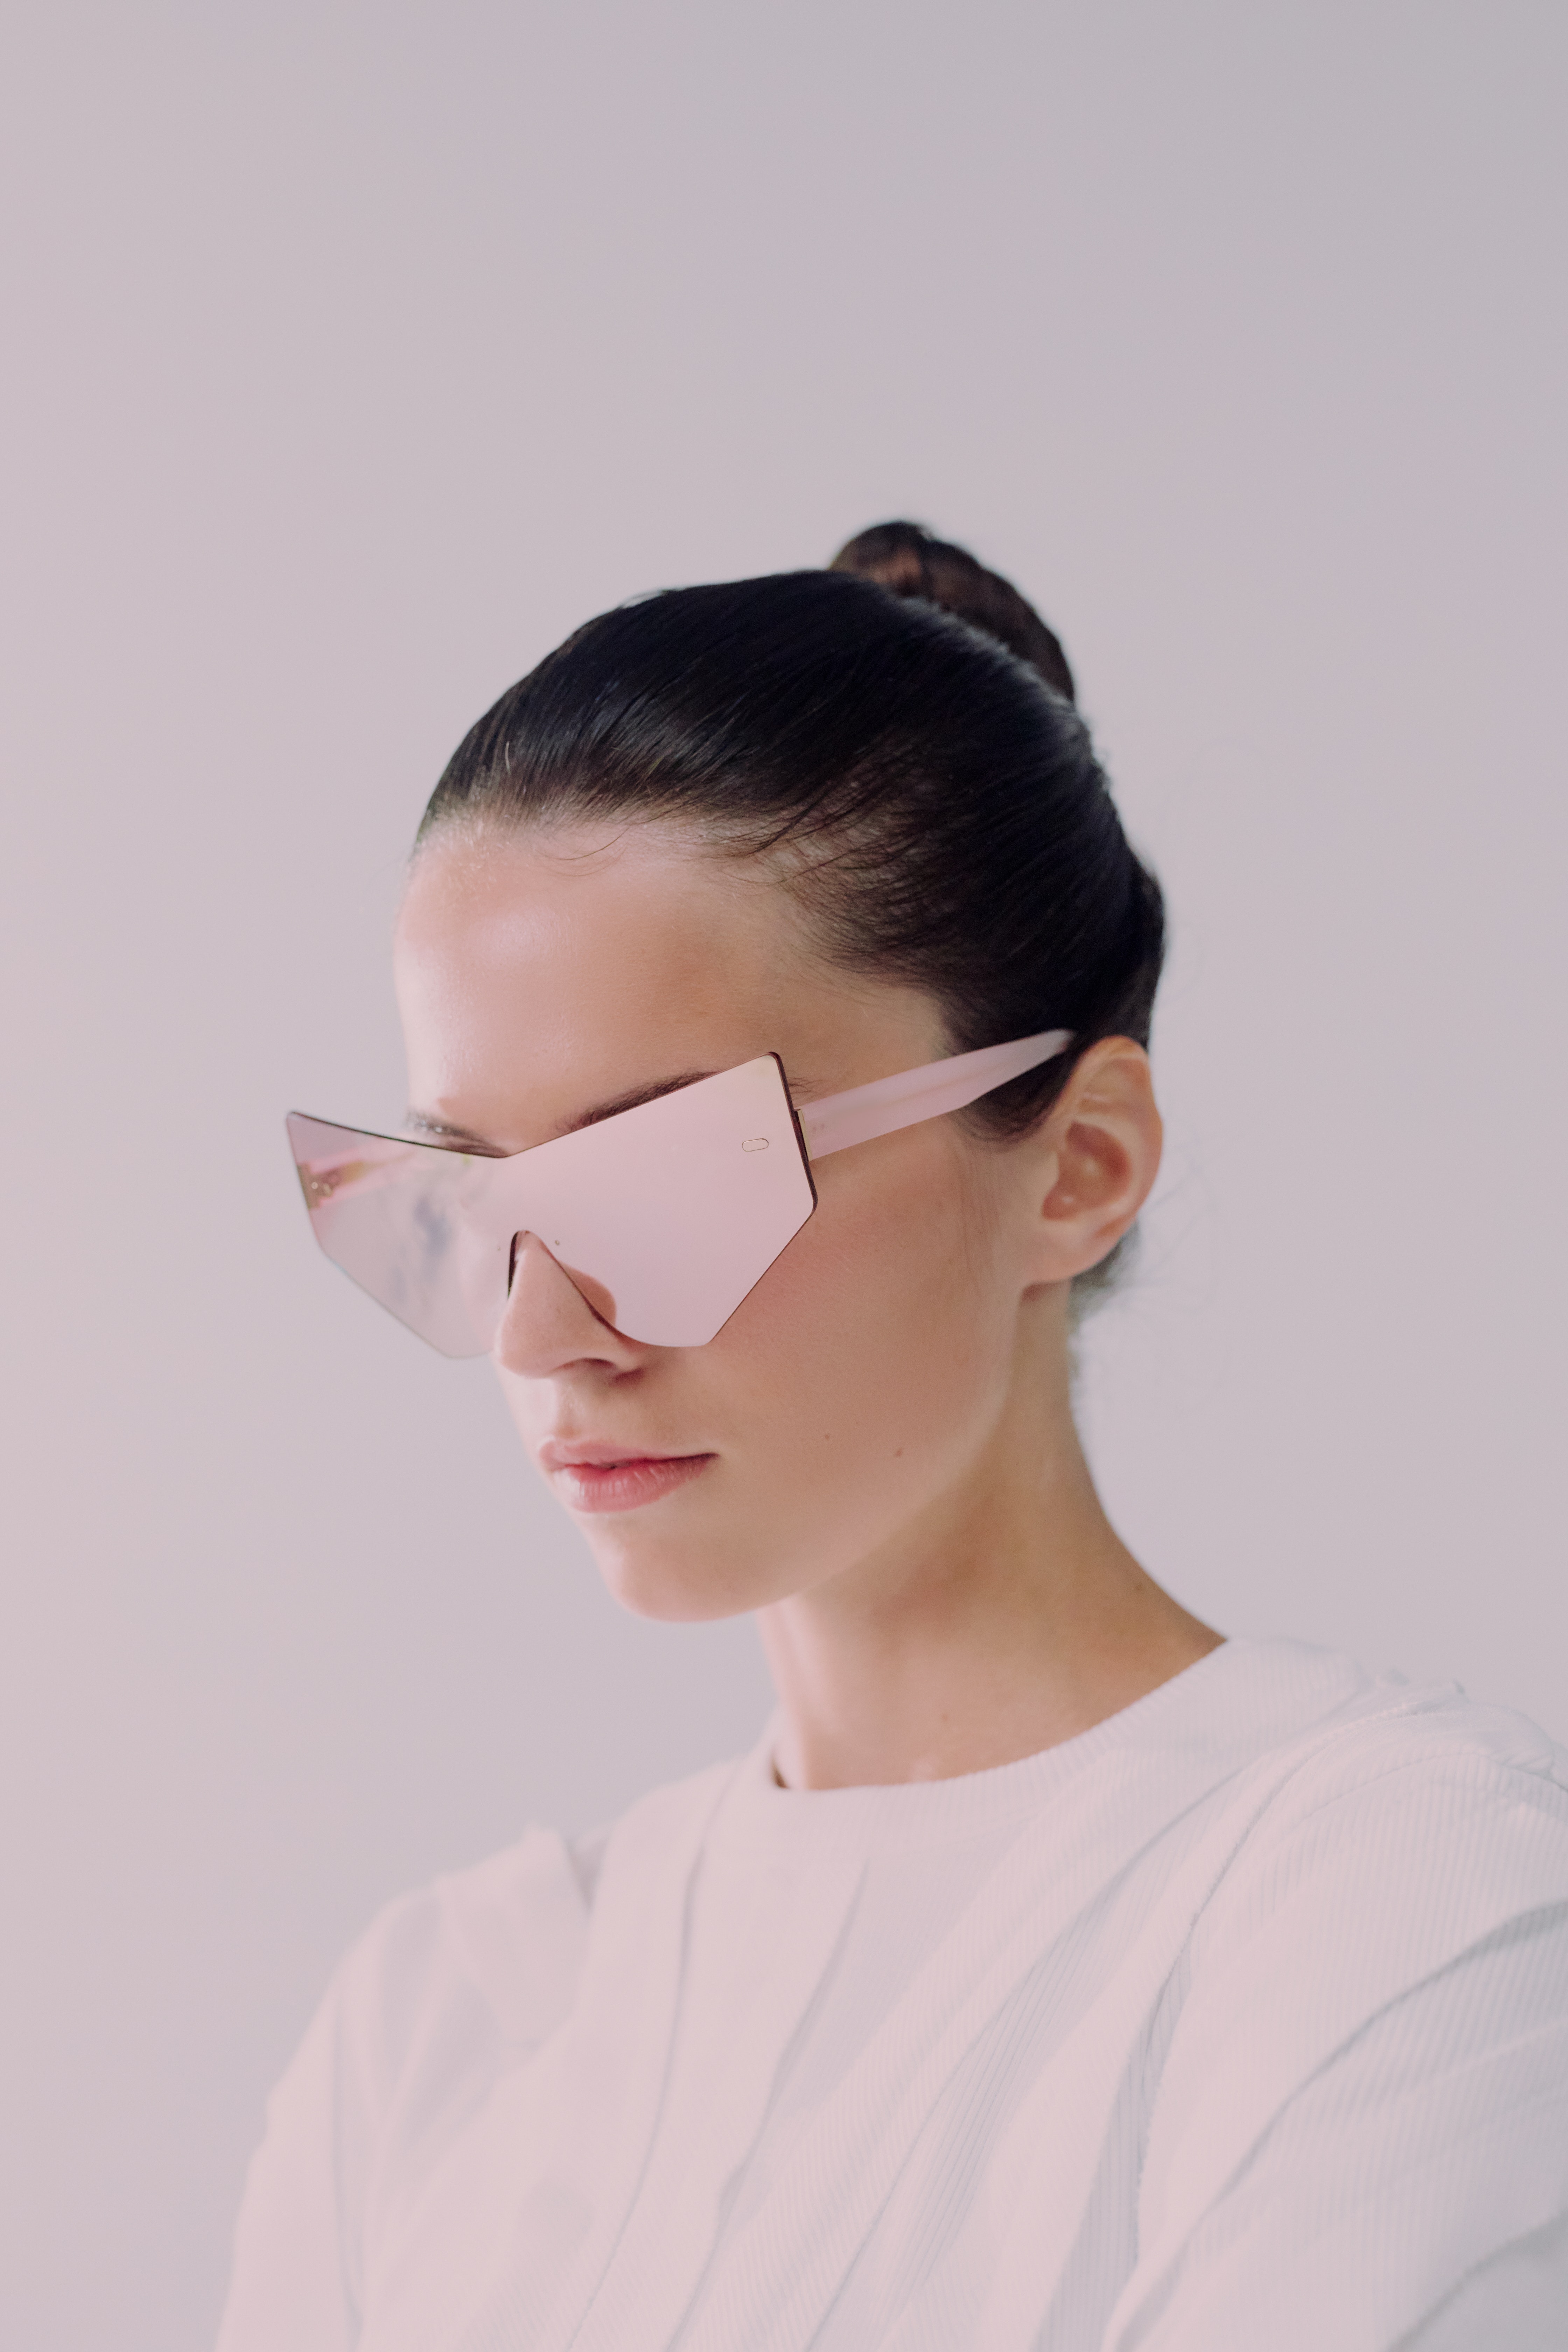
science, glasses, lip, chin, vision care, shoulder, eyebrow, sunglasses, eyelash, neck, jaw, ear, sleeve, Eye glass accessory, eyewear, street fashion, Croydon facelift, goggles, fashion design, t shirt, fashion accessory, personal protective equipment, buzz cut, hair accessory, portrait photography, magenta, jewellery